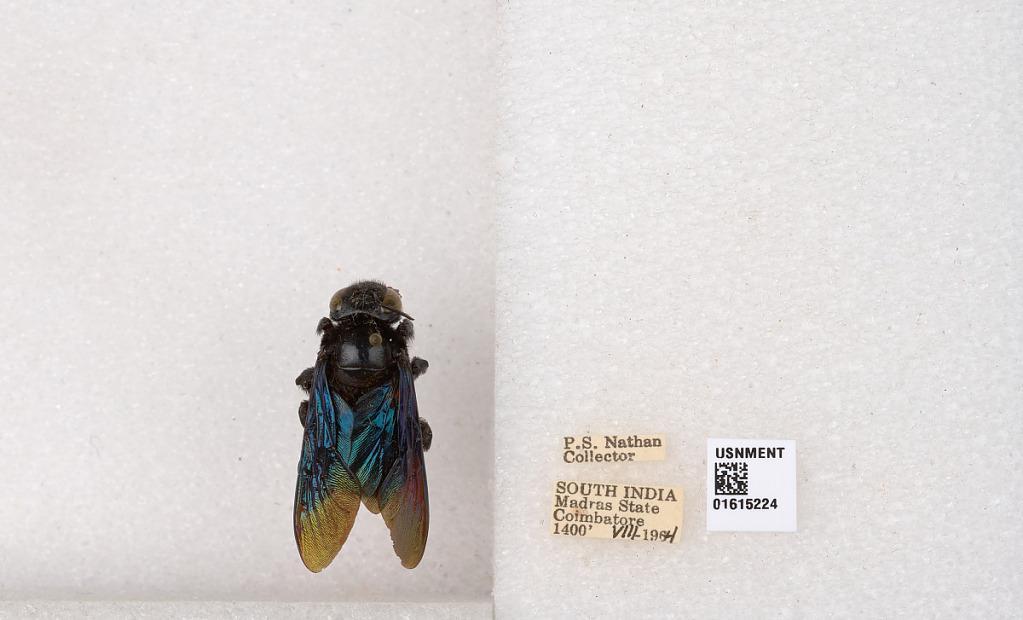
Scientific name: Xylocopa (Biluna) auripennis auripennis Lepeletier
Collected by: P. Nathan
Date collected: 1964-8-1
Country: India
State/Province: Tamil Nadu
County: Coimbatore
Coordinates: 10.9955, 76.9034